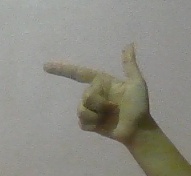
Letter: yaa